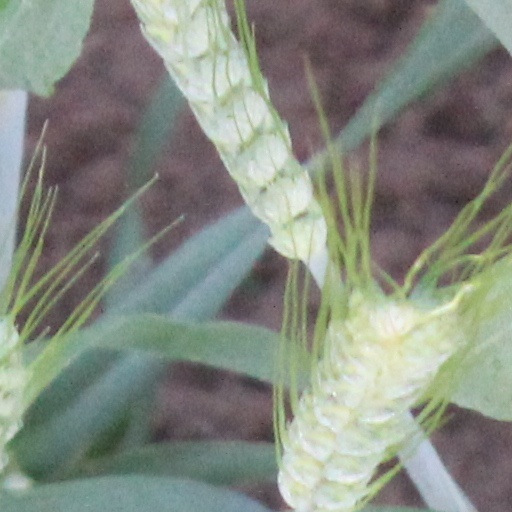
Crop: wheat